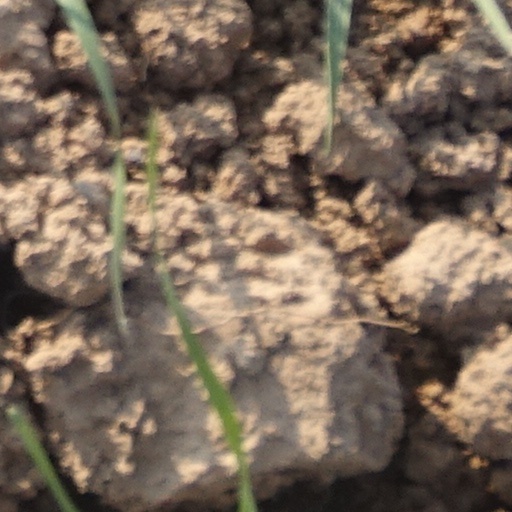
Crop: wheat